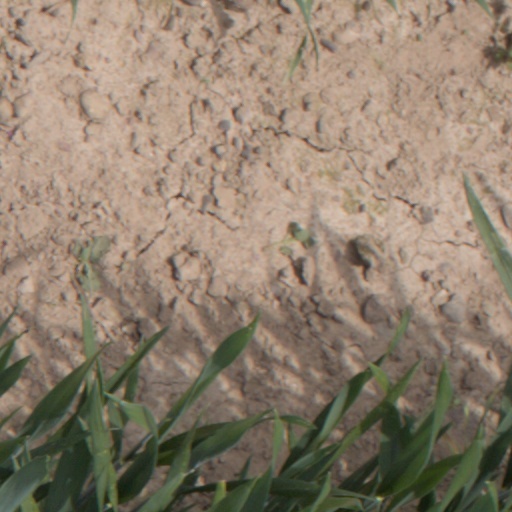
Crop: wheat